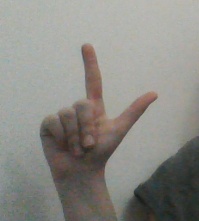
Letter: laam